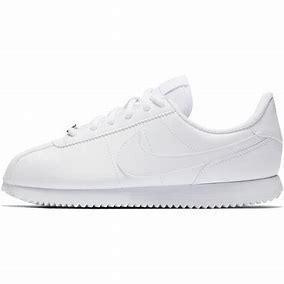
Brand: Nike
Model: Cortez Basic SL